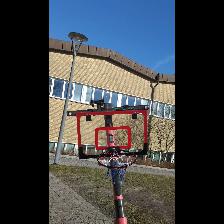
Label: NonHuman